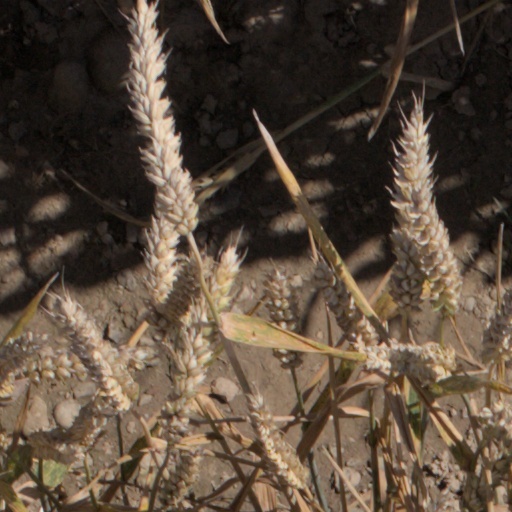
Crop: wheat